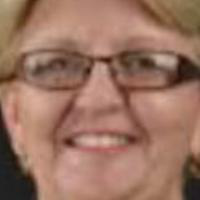
Age group: age 41-55